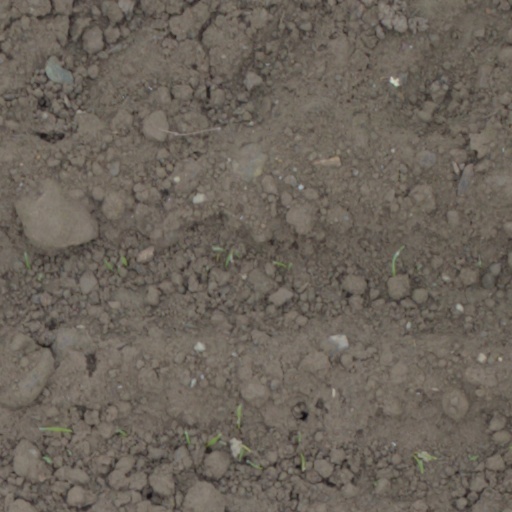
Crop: wheat